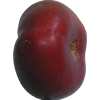
Label: nectarine_flat